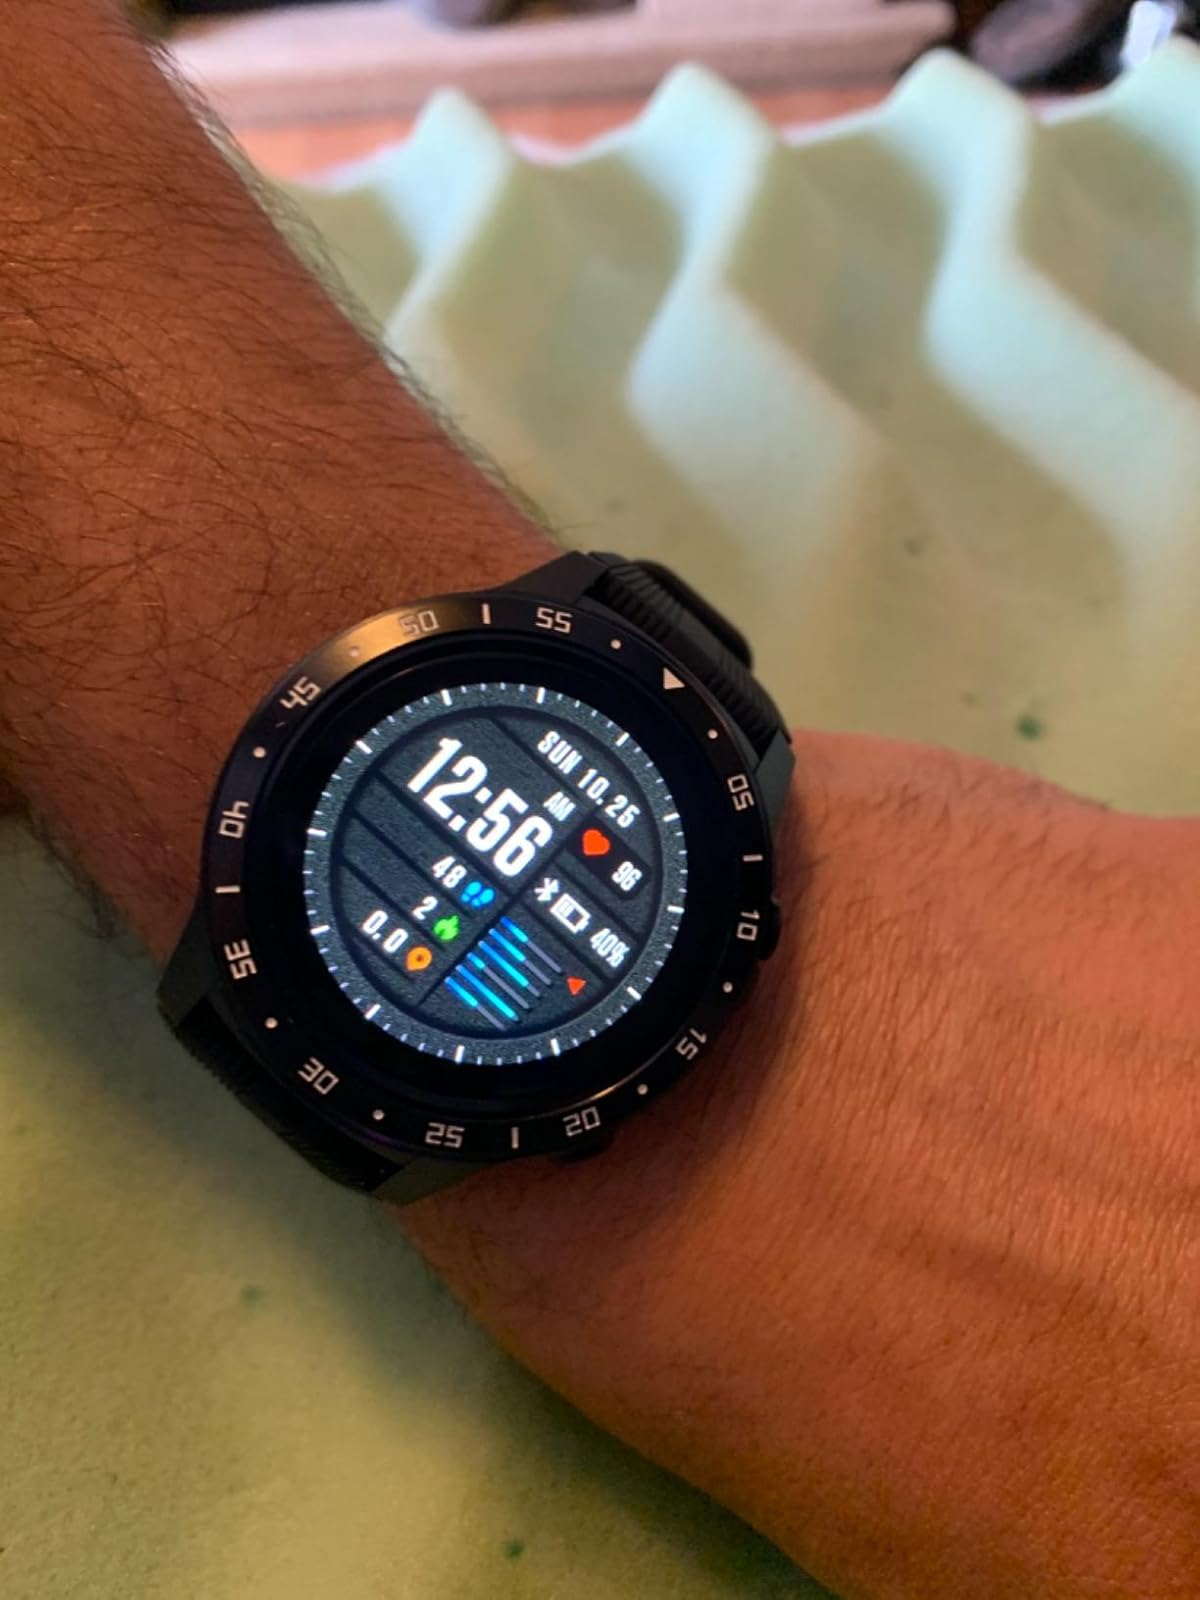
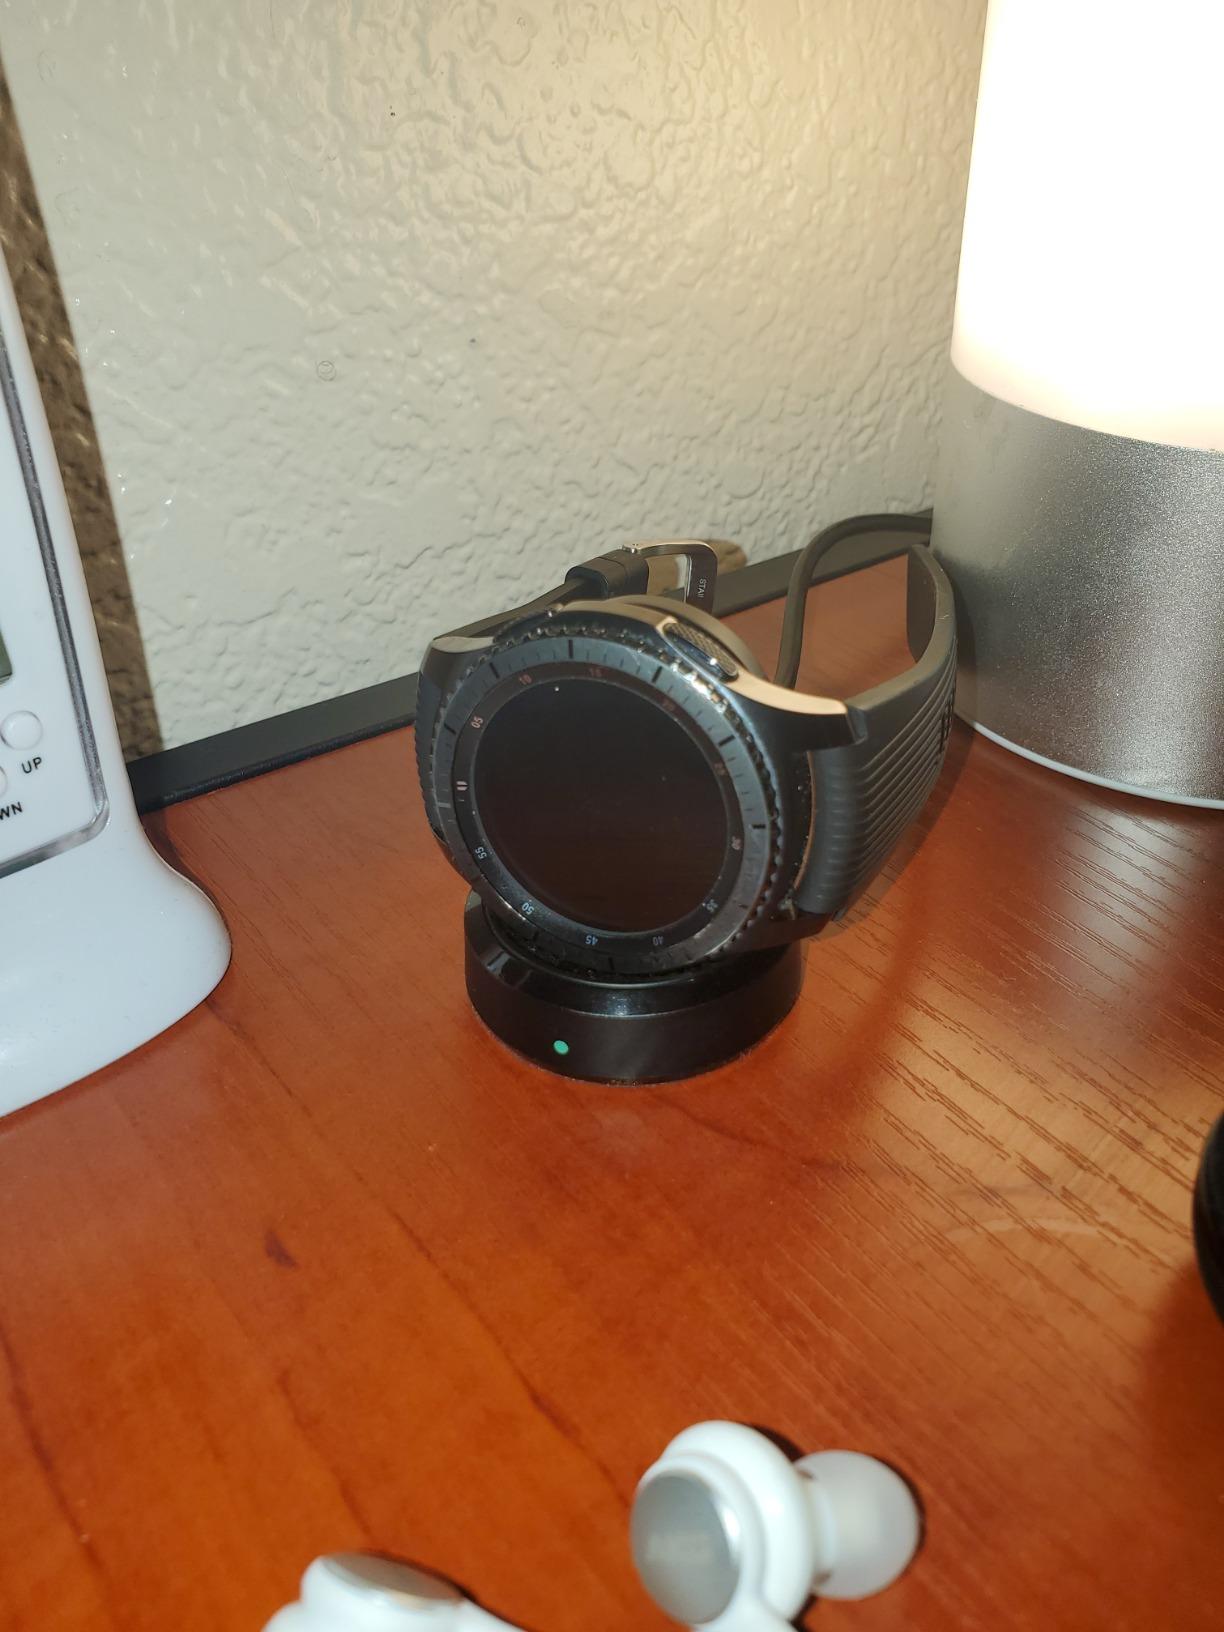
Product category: smartwatch
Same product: no